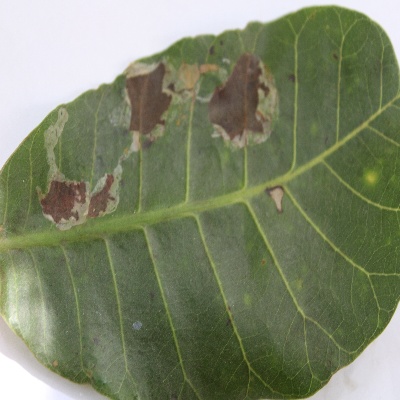
Crop: Cashew
Condition: leaf miner